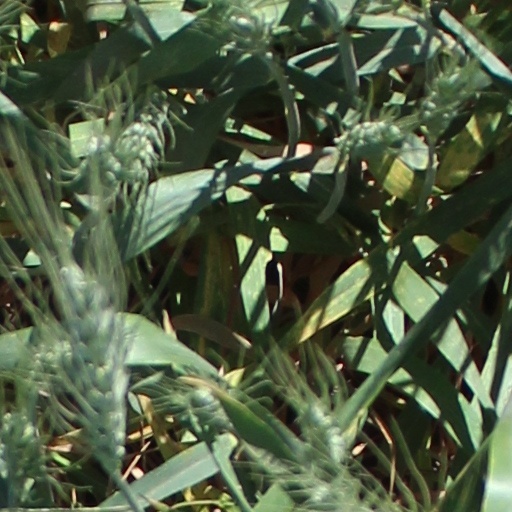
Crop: wheat